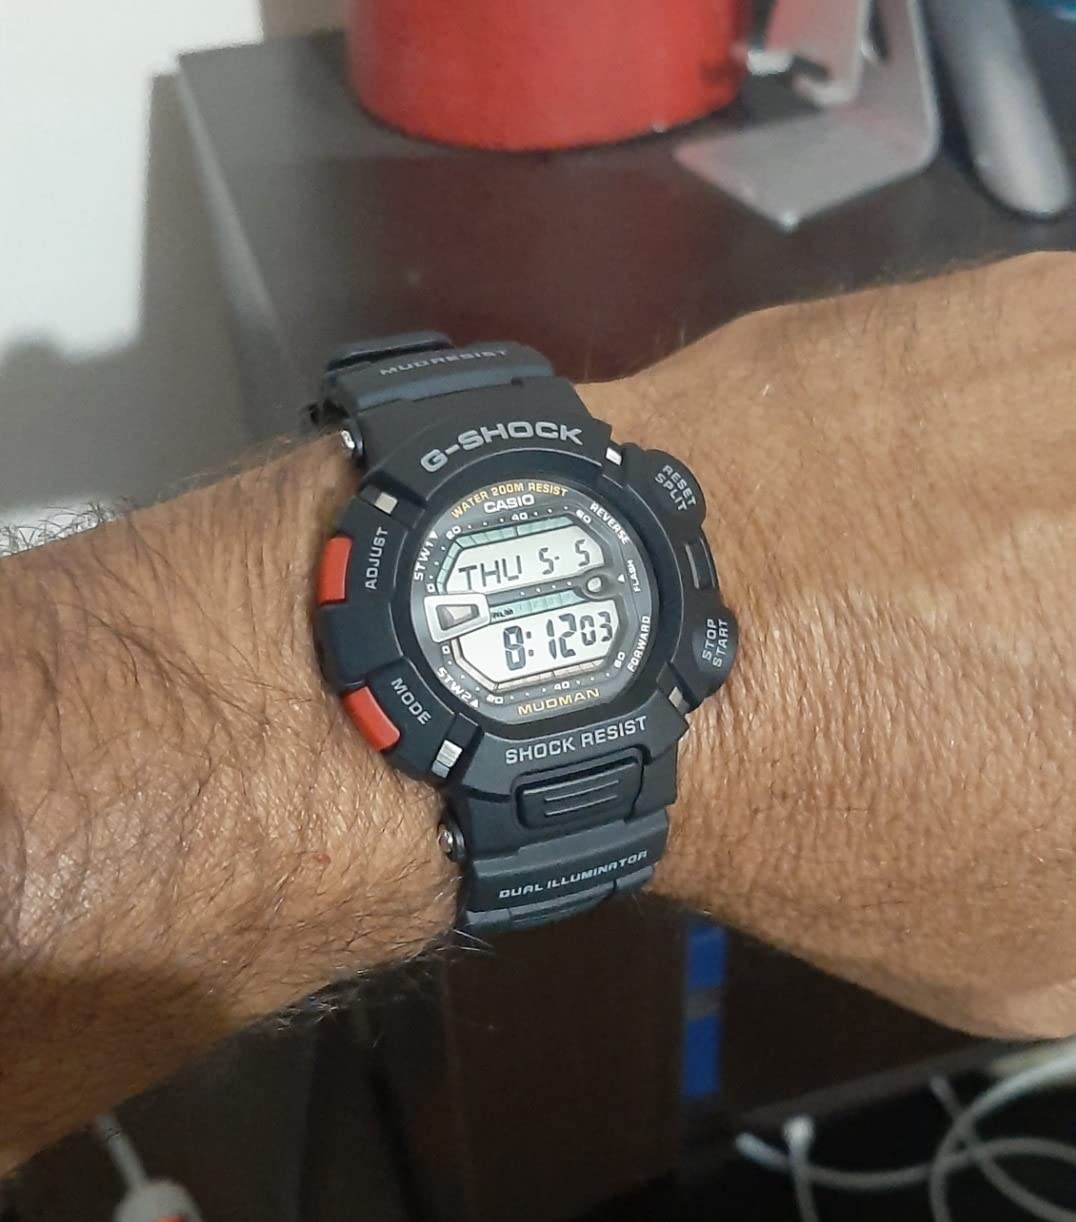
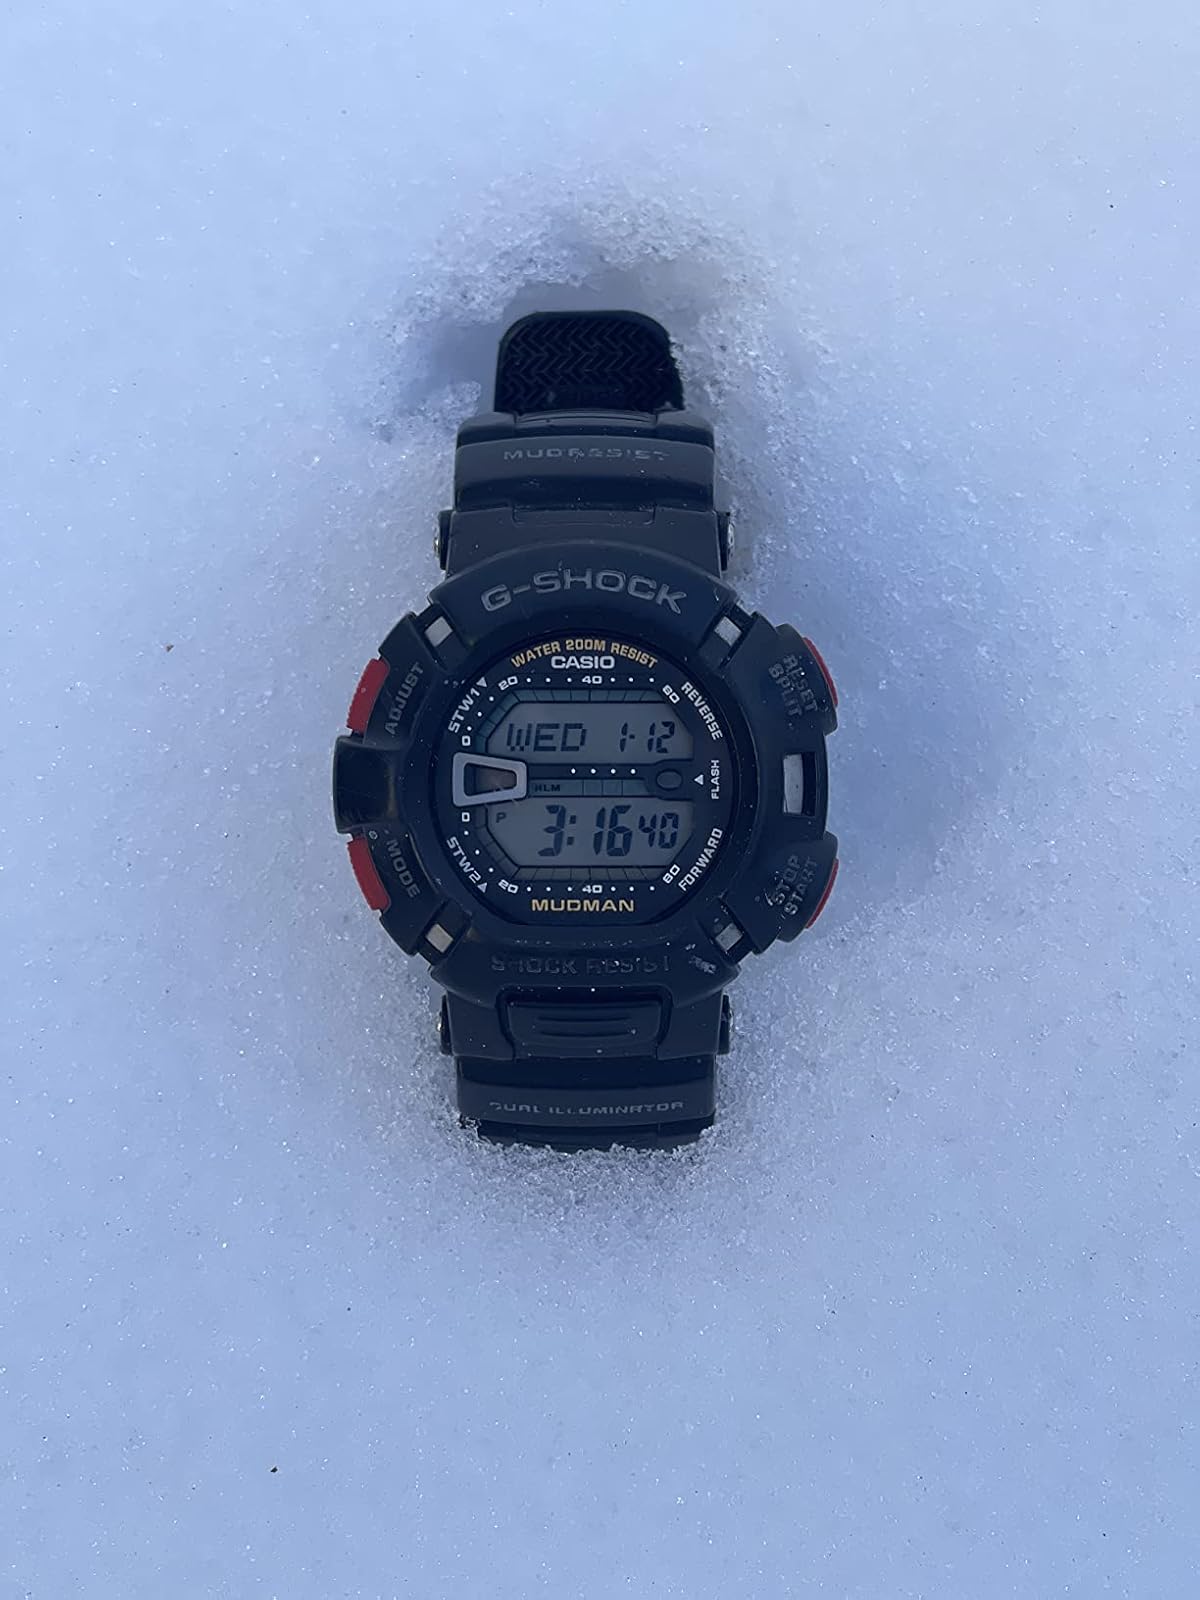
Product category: accessories_watch
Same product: yes